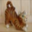
Label: cat